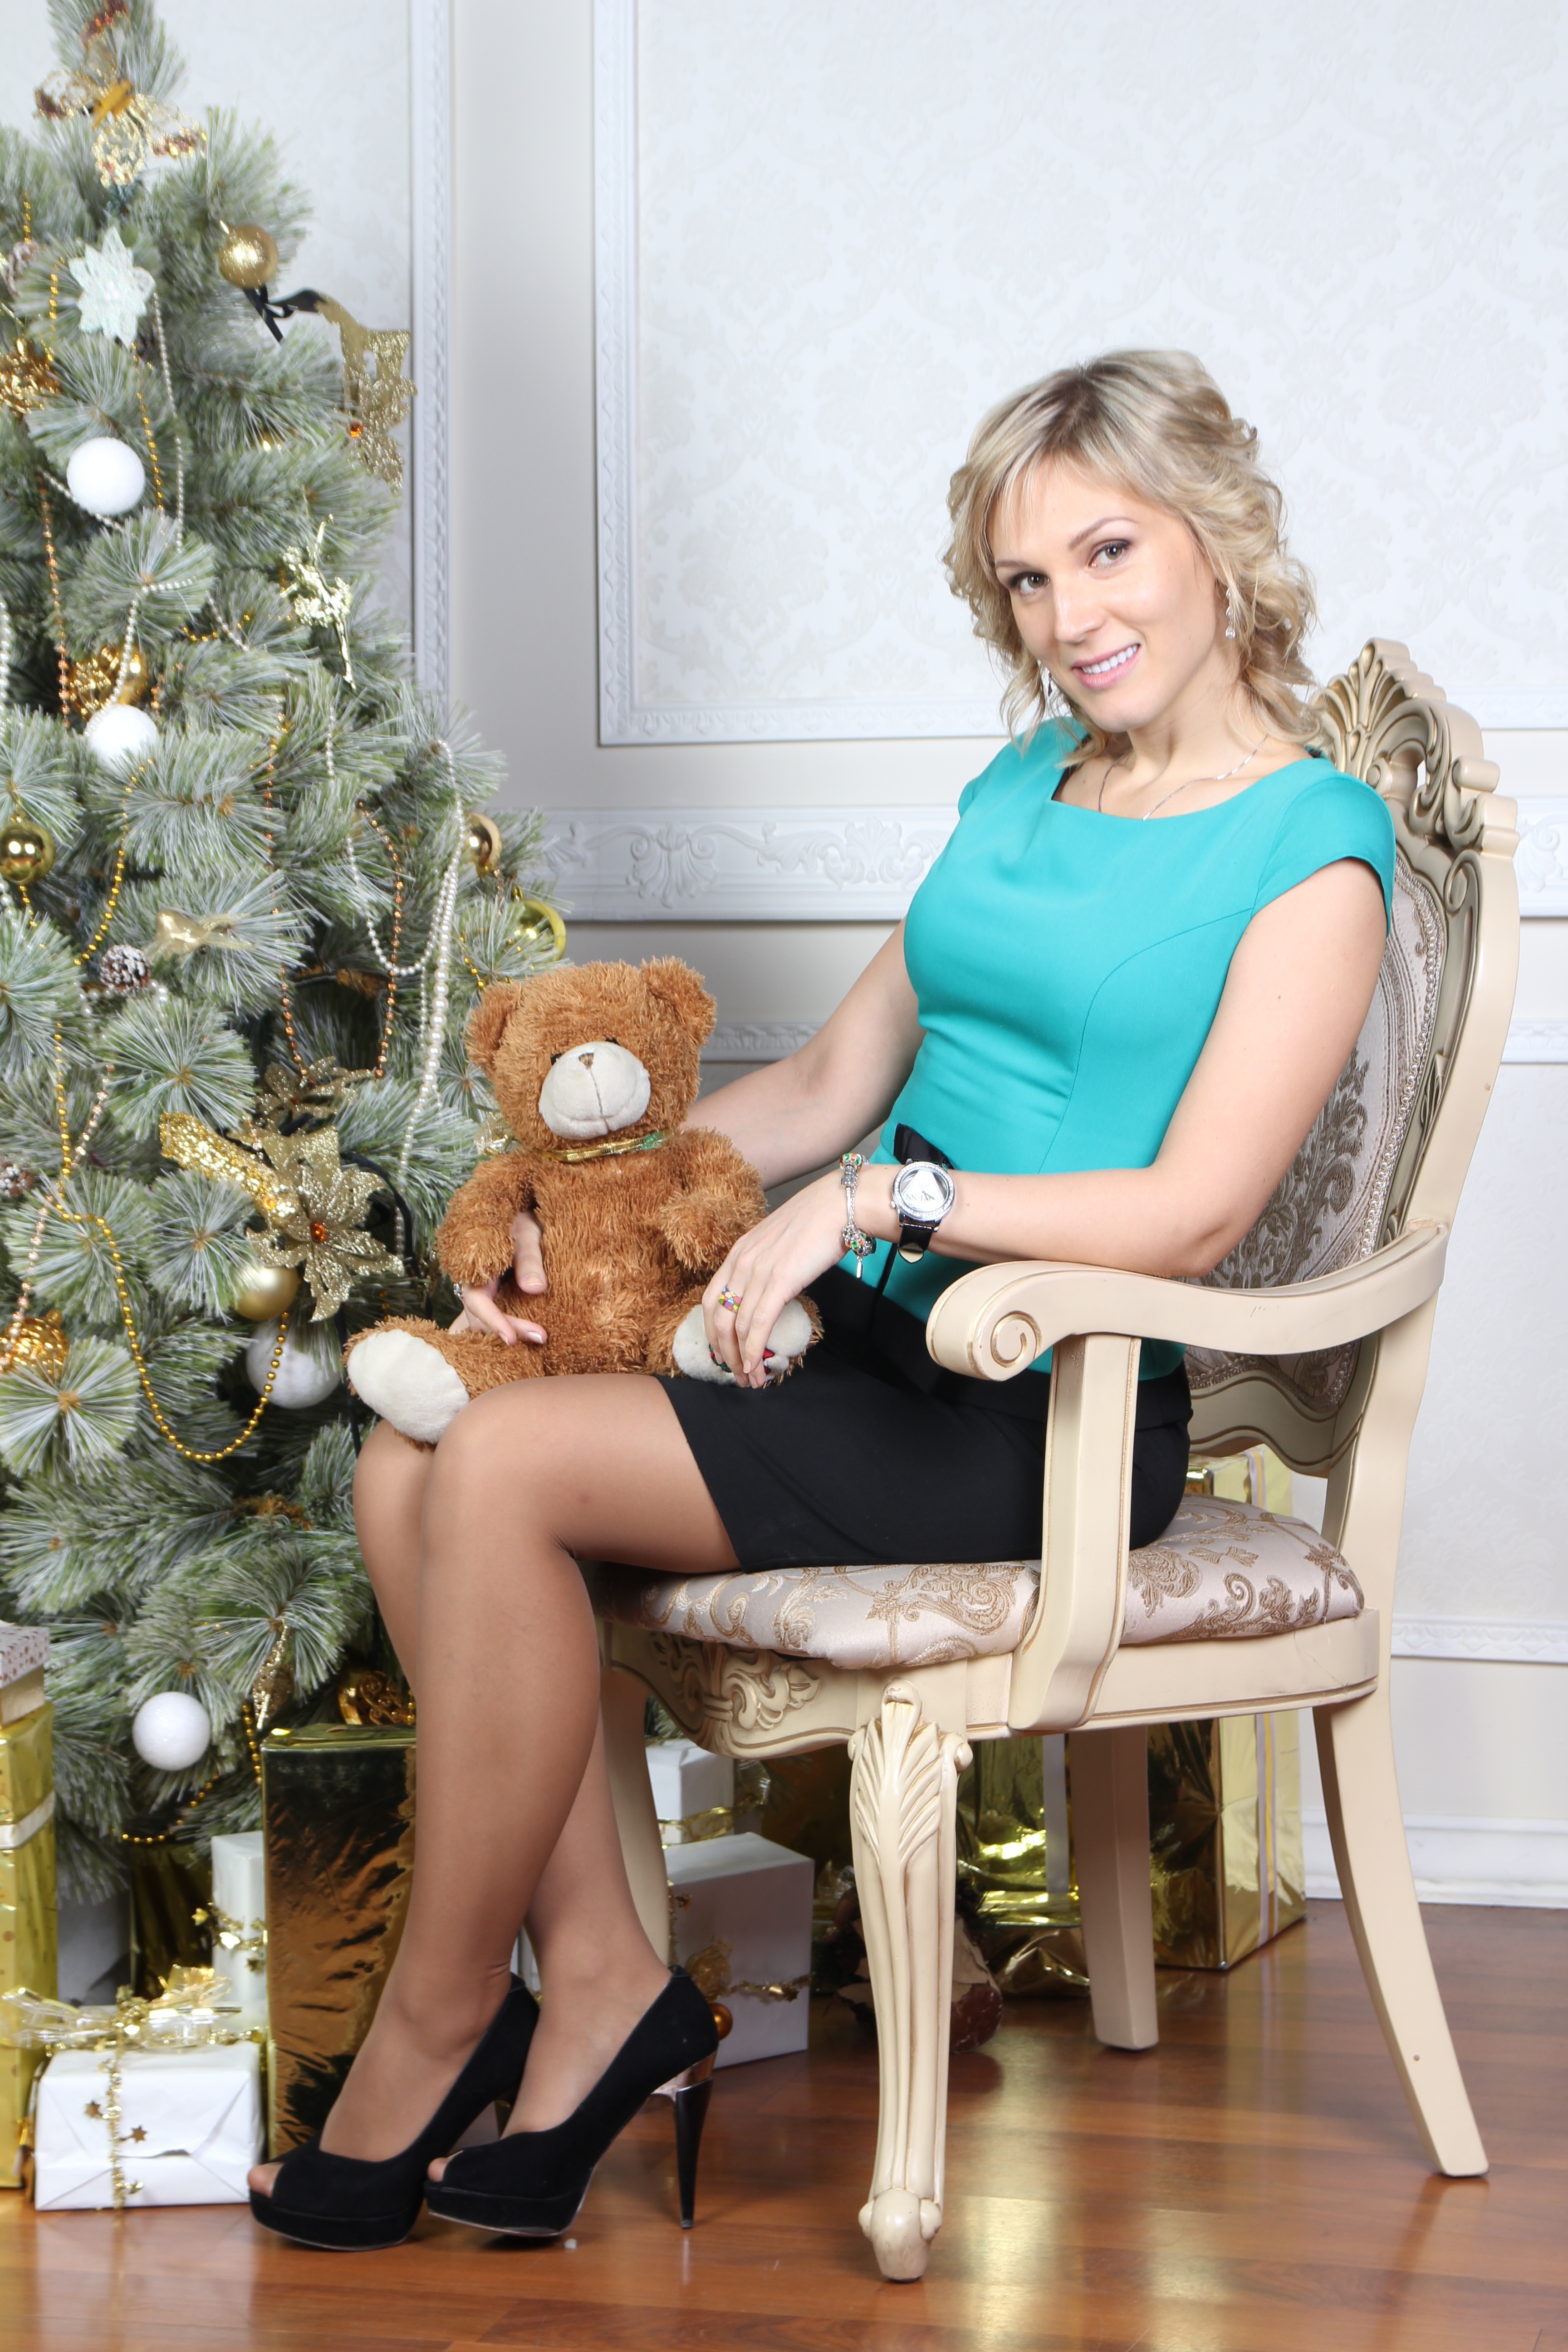
girl, woman, leg, sitting, clothing, hairstyle, long hair, human body, gifts, photo shoot, new year's eve, human positions